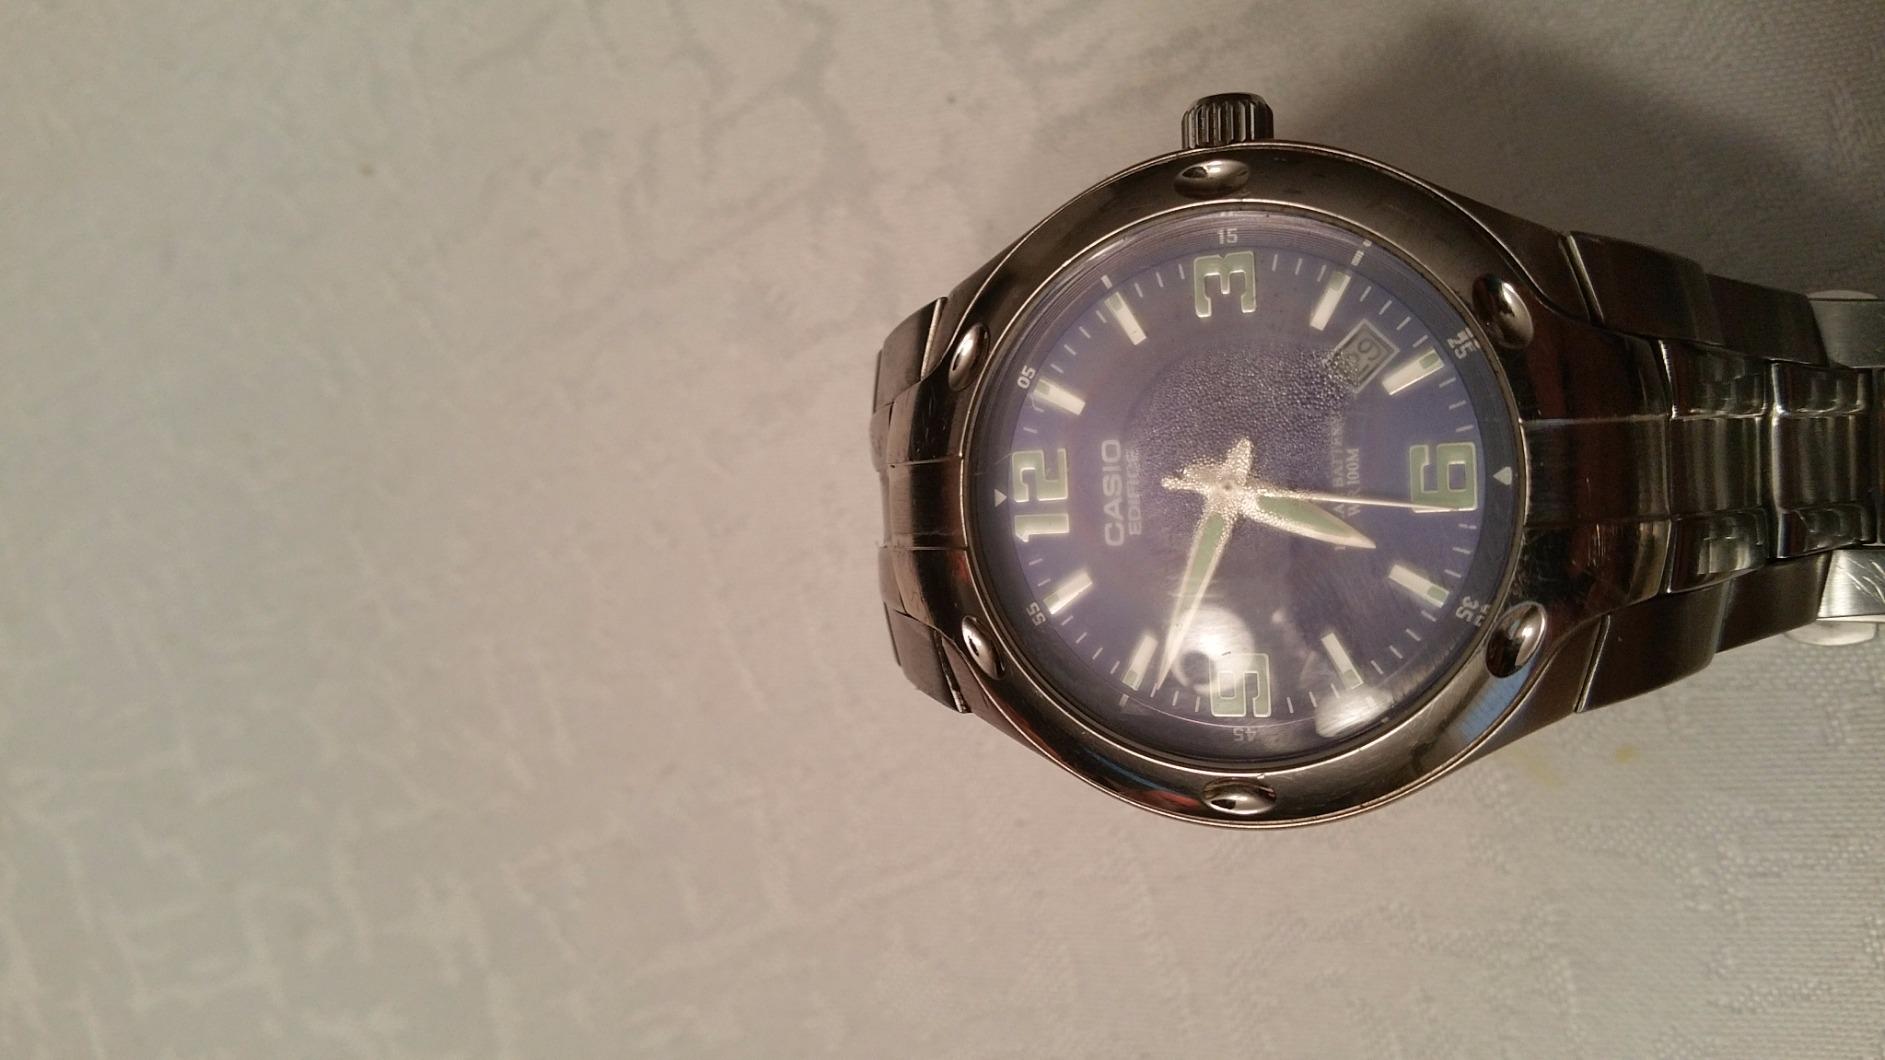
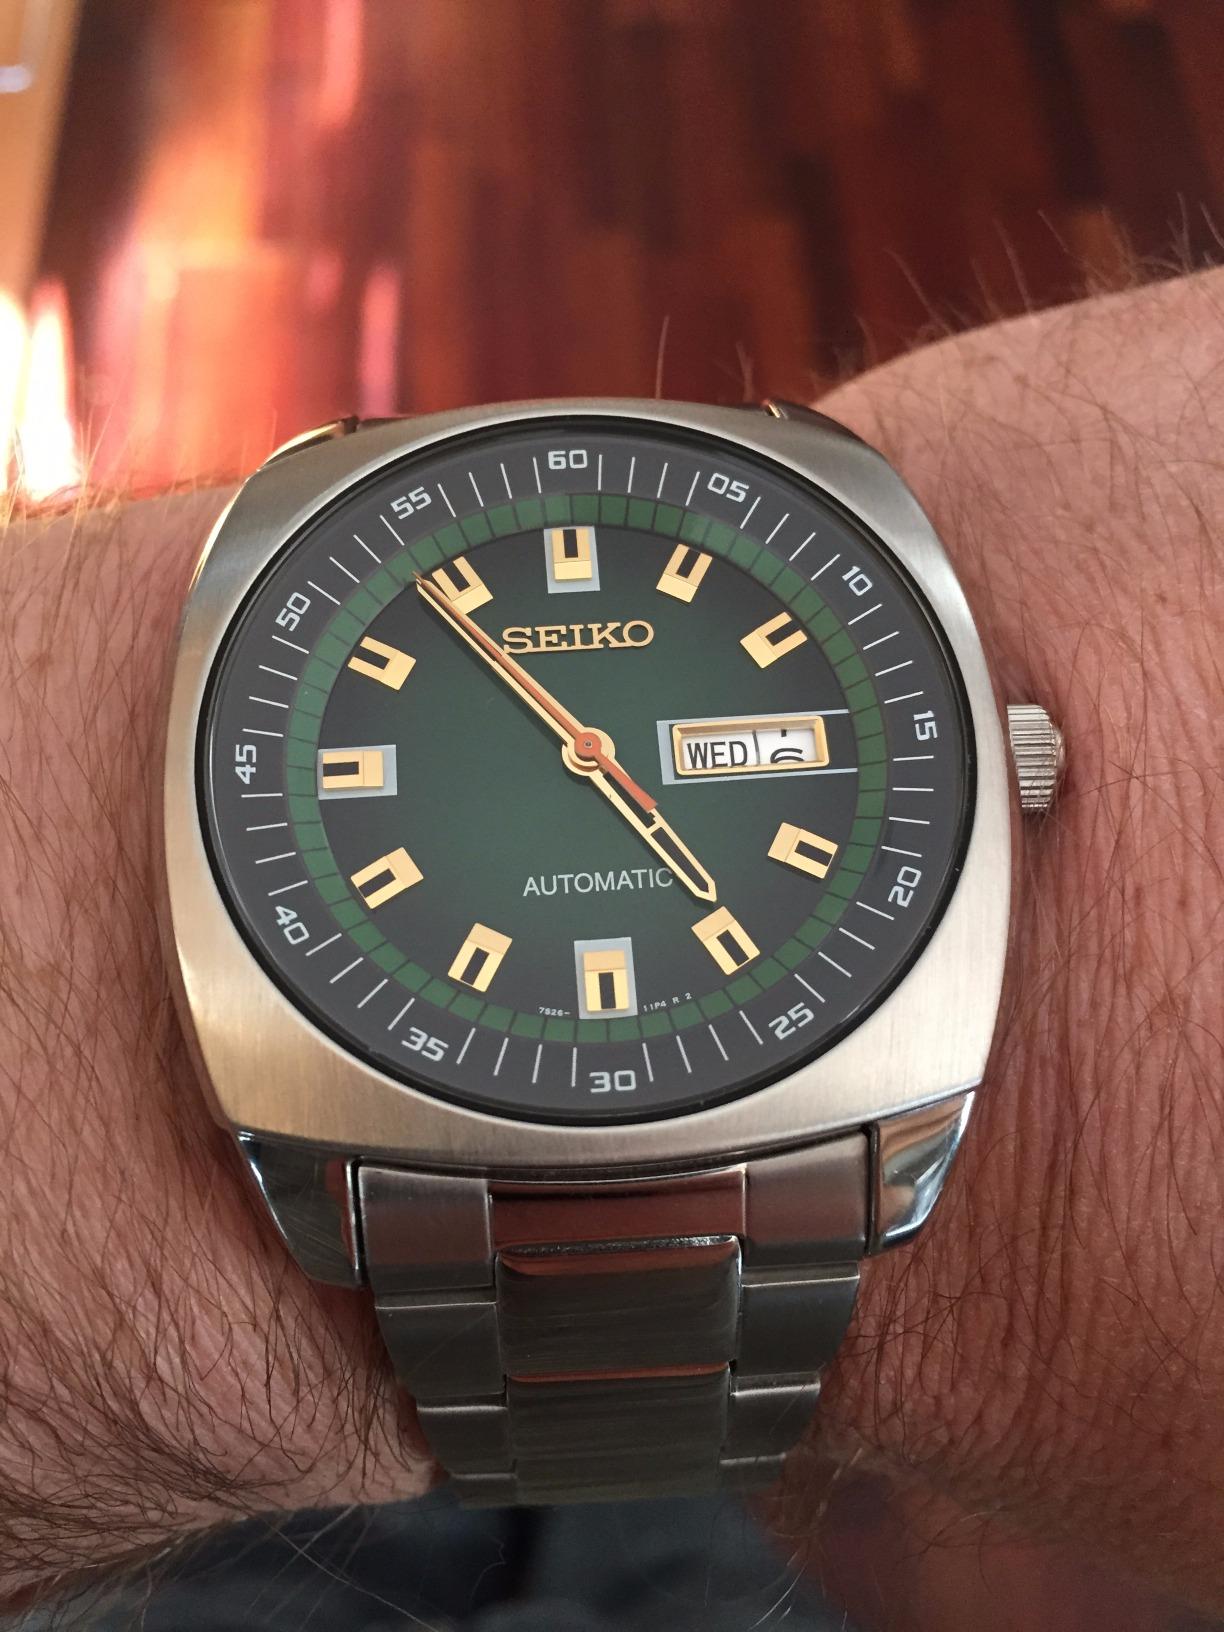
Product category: accessories_watch
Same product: no